Border Counties Bridge

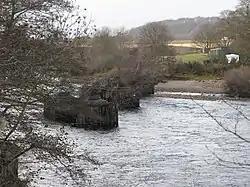
Border Counties Bridge

Border Counties Bridge was a 19th-century railway bridge across the River Tyne just west of Hexham, Northumberland, England. The bridge used to carry the Border Counties Railway over the River Tyne at Border Counties Junction with the Newcastle and Carlisle Railway.